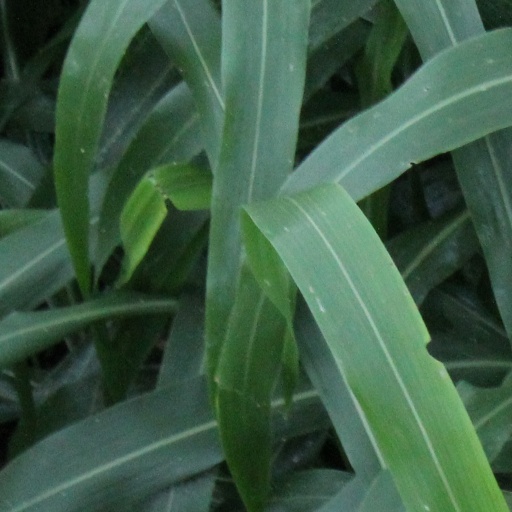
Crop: sorghum